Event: Nepal Earthquake
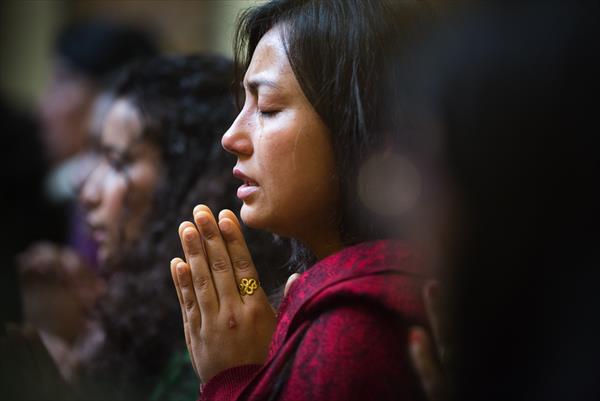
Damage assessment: no_damage